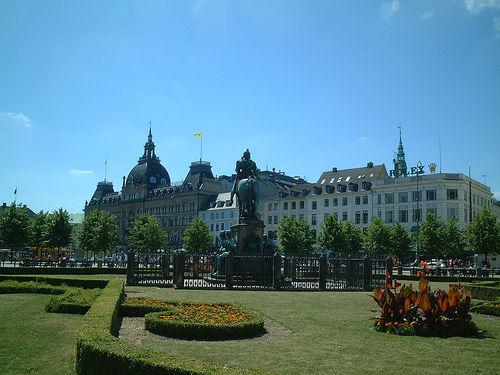
Weather: sun or clear